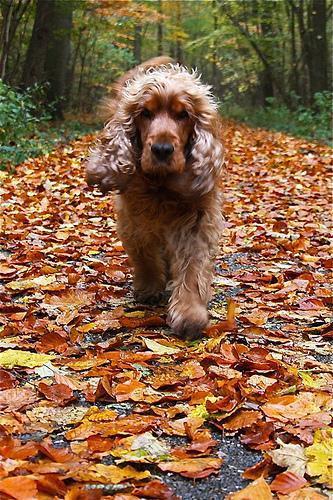
english cocker spaniel